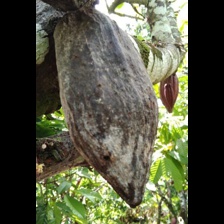
Label: moniliophthora